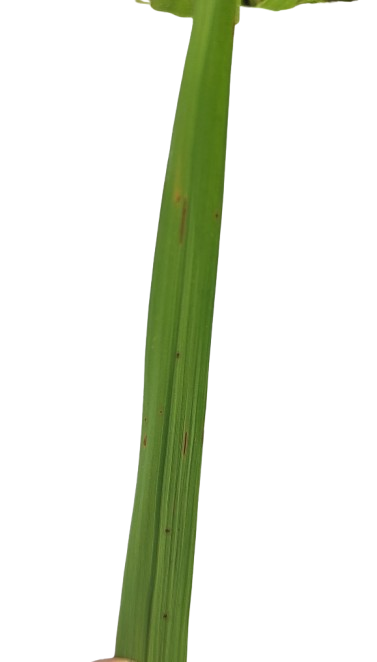
Label: Rice Blast